The Phantom of the North

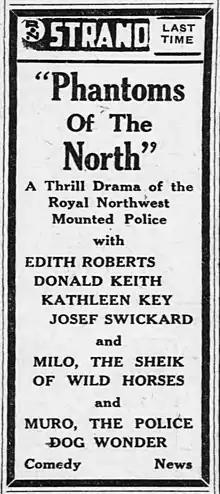
original newspaper ad

The Phantom of the North, also known as Phantoms of the North, is a 1929 American drama film directed by Harry S. Webb for the independent Biltmore Productions and featuring Boris Karloff. Although the full film is now considered lost, approximately 20 minutes is known to survive and has been released on DVD by Alpha Video under the title "Phantoms of the North".